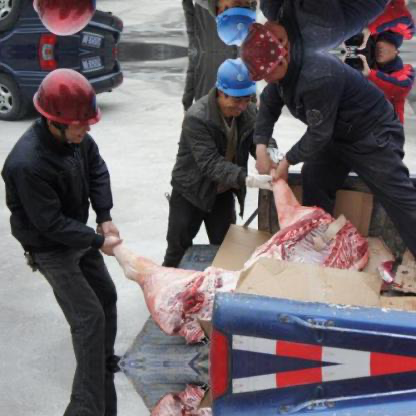
Objects in the image:
label: helmet
label: helmet
label: helmet
label: helmet
label: helmet
label: helmet